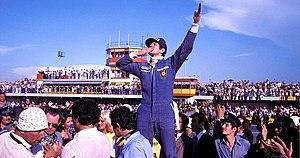
La Wolf WR1 est la première monoplace de Formule 1 de l'écurie canadienne Walter Wolf Racing, engagée lors de dix Grands Prix du championnat du monde de Formule 1 1977 et cinq Grands Prix en 1978.
La Wolf WR1 est la première monoplace de Formule 1 de l'écurie canadienne Walter Wolf Racing, engagée lors de dix Grands Prix du championnat du monde de Formule 1 1977 et cinq Grands Prix en 1978.